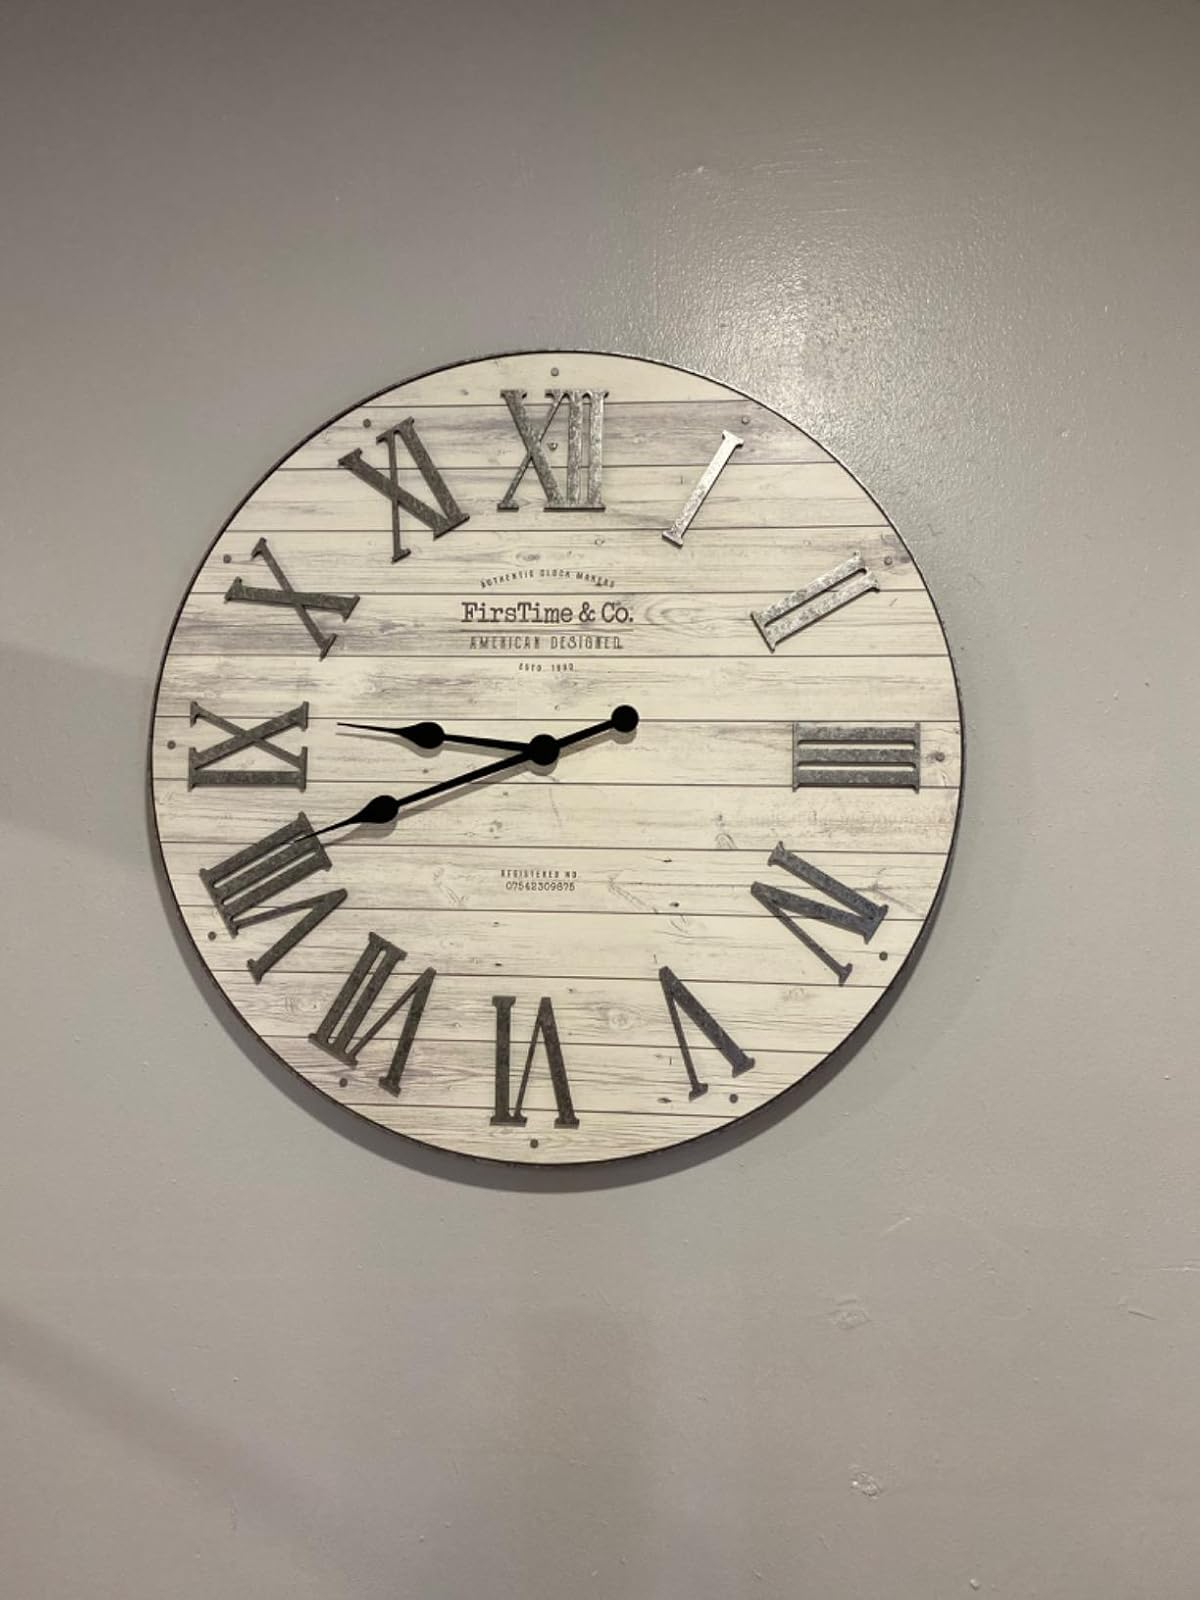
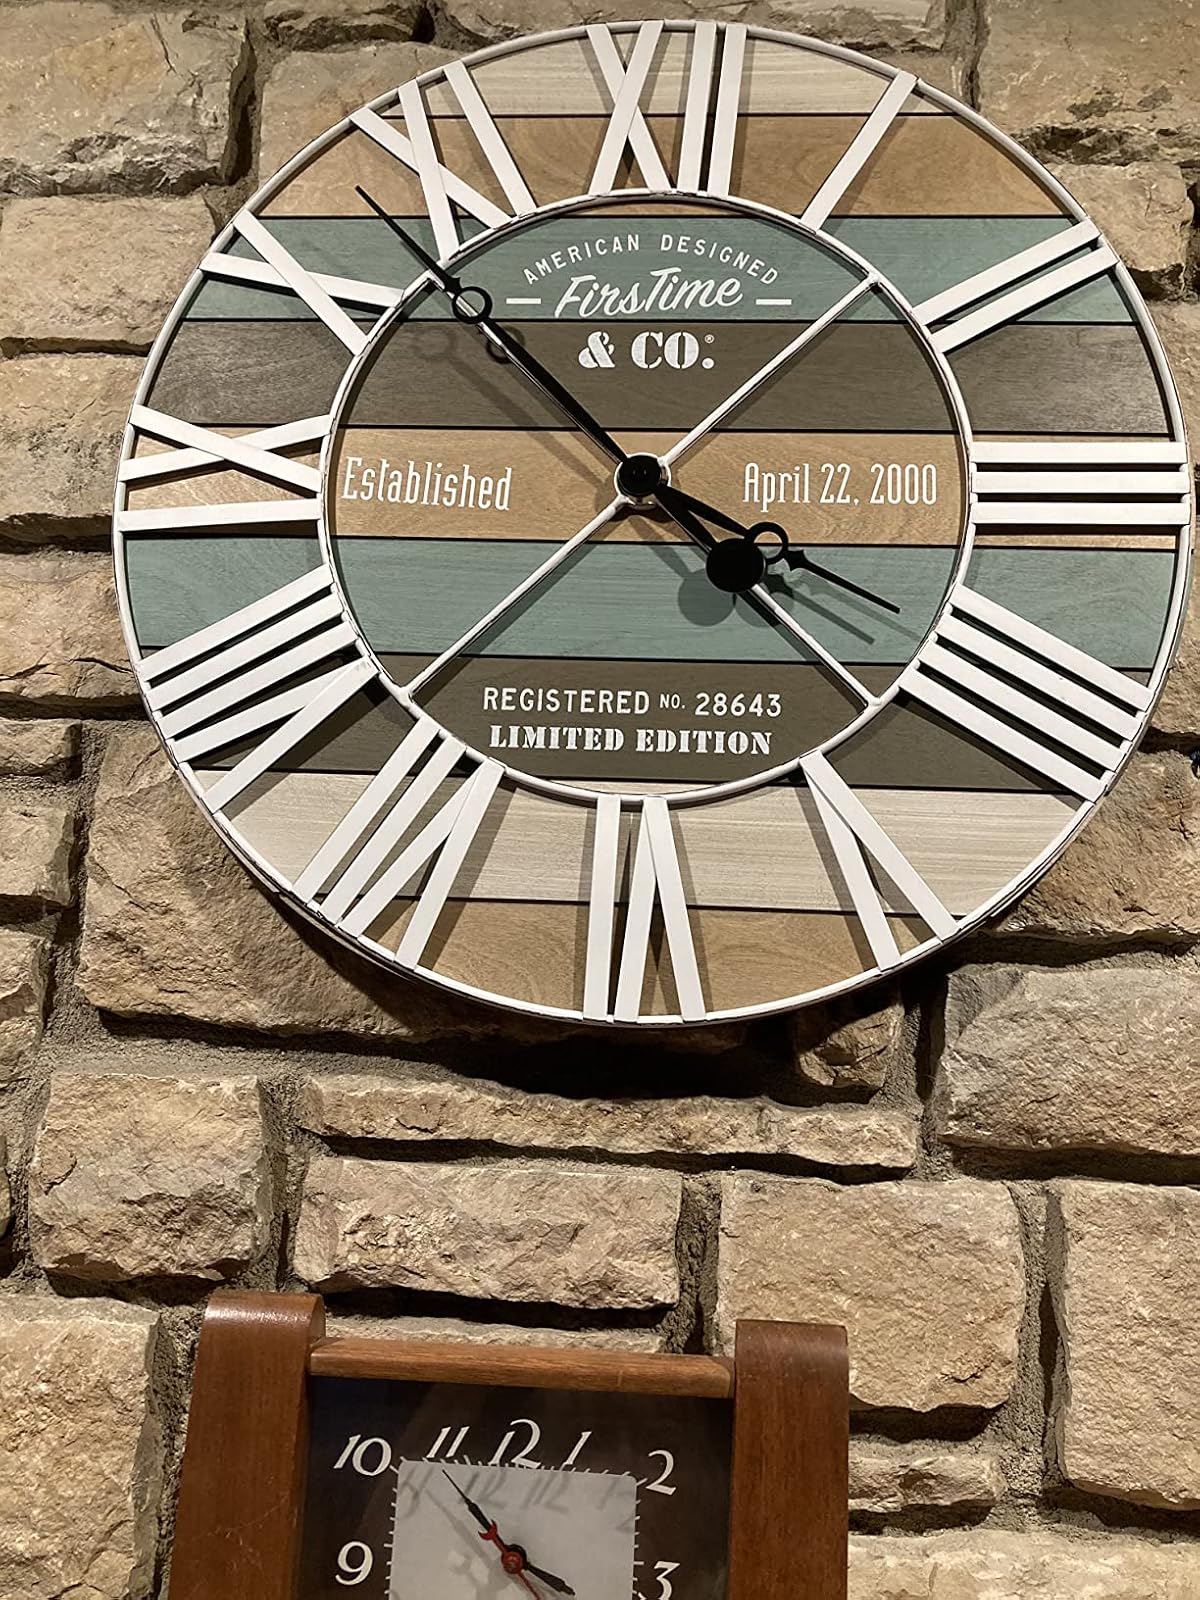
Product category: clock
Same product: no